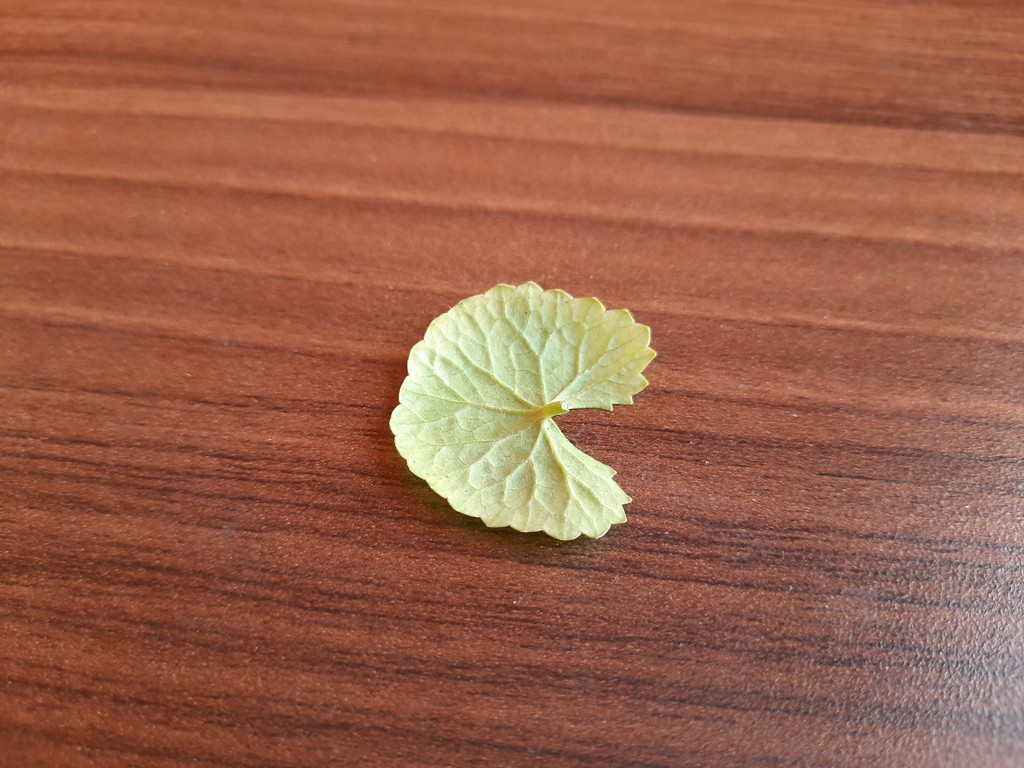
Label: Healthy